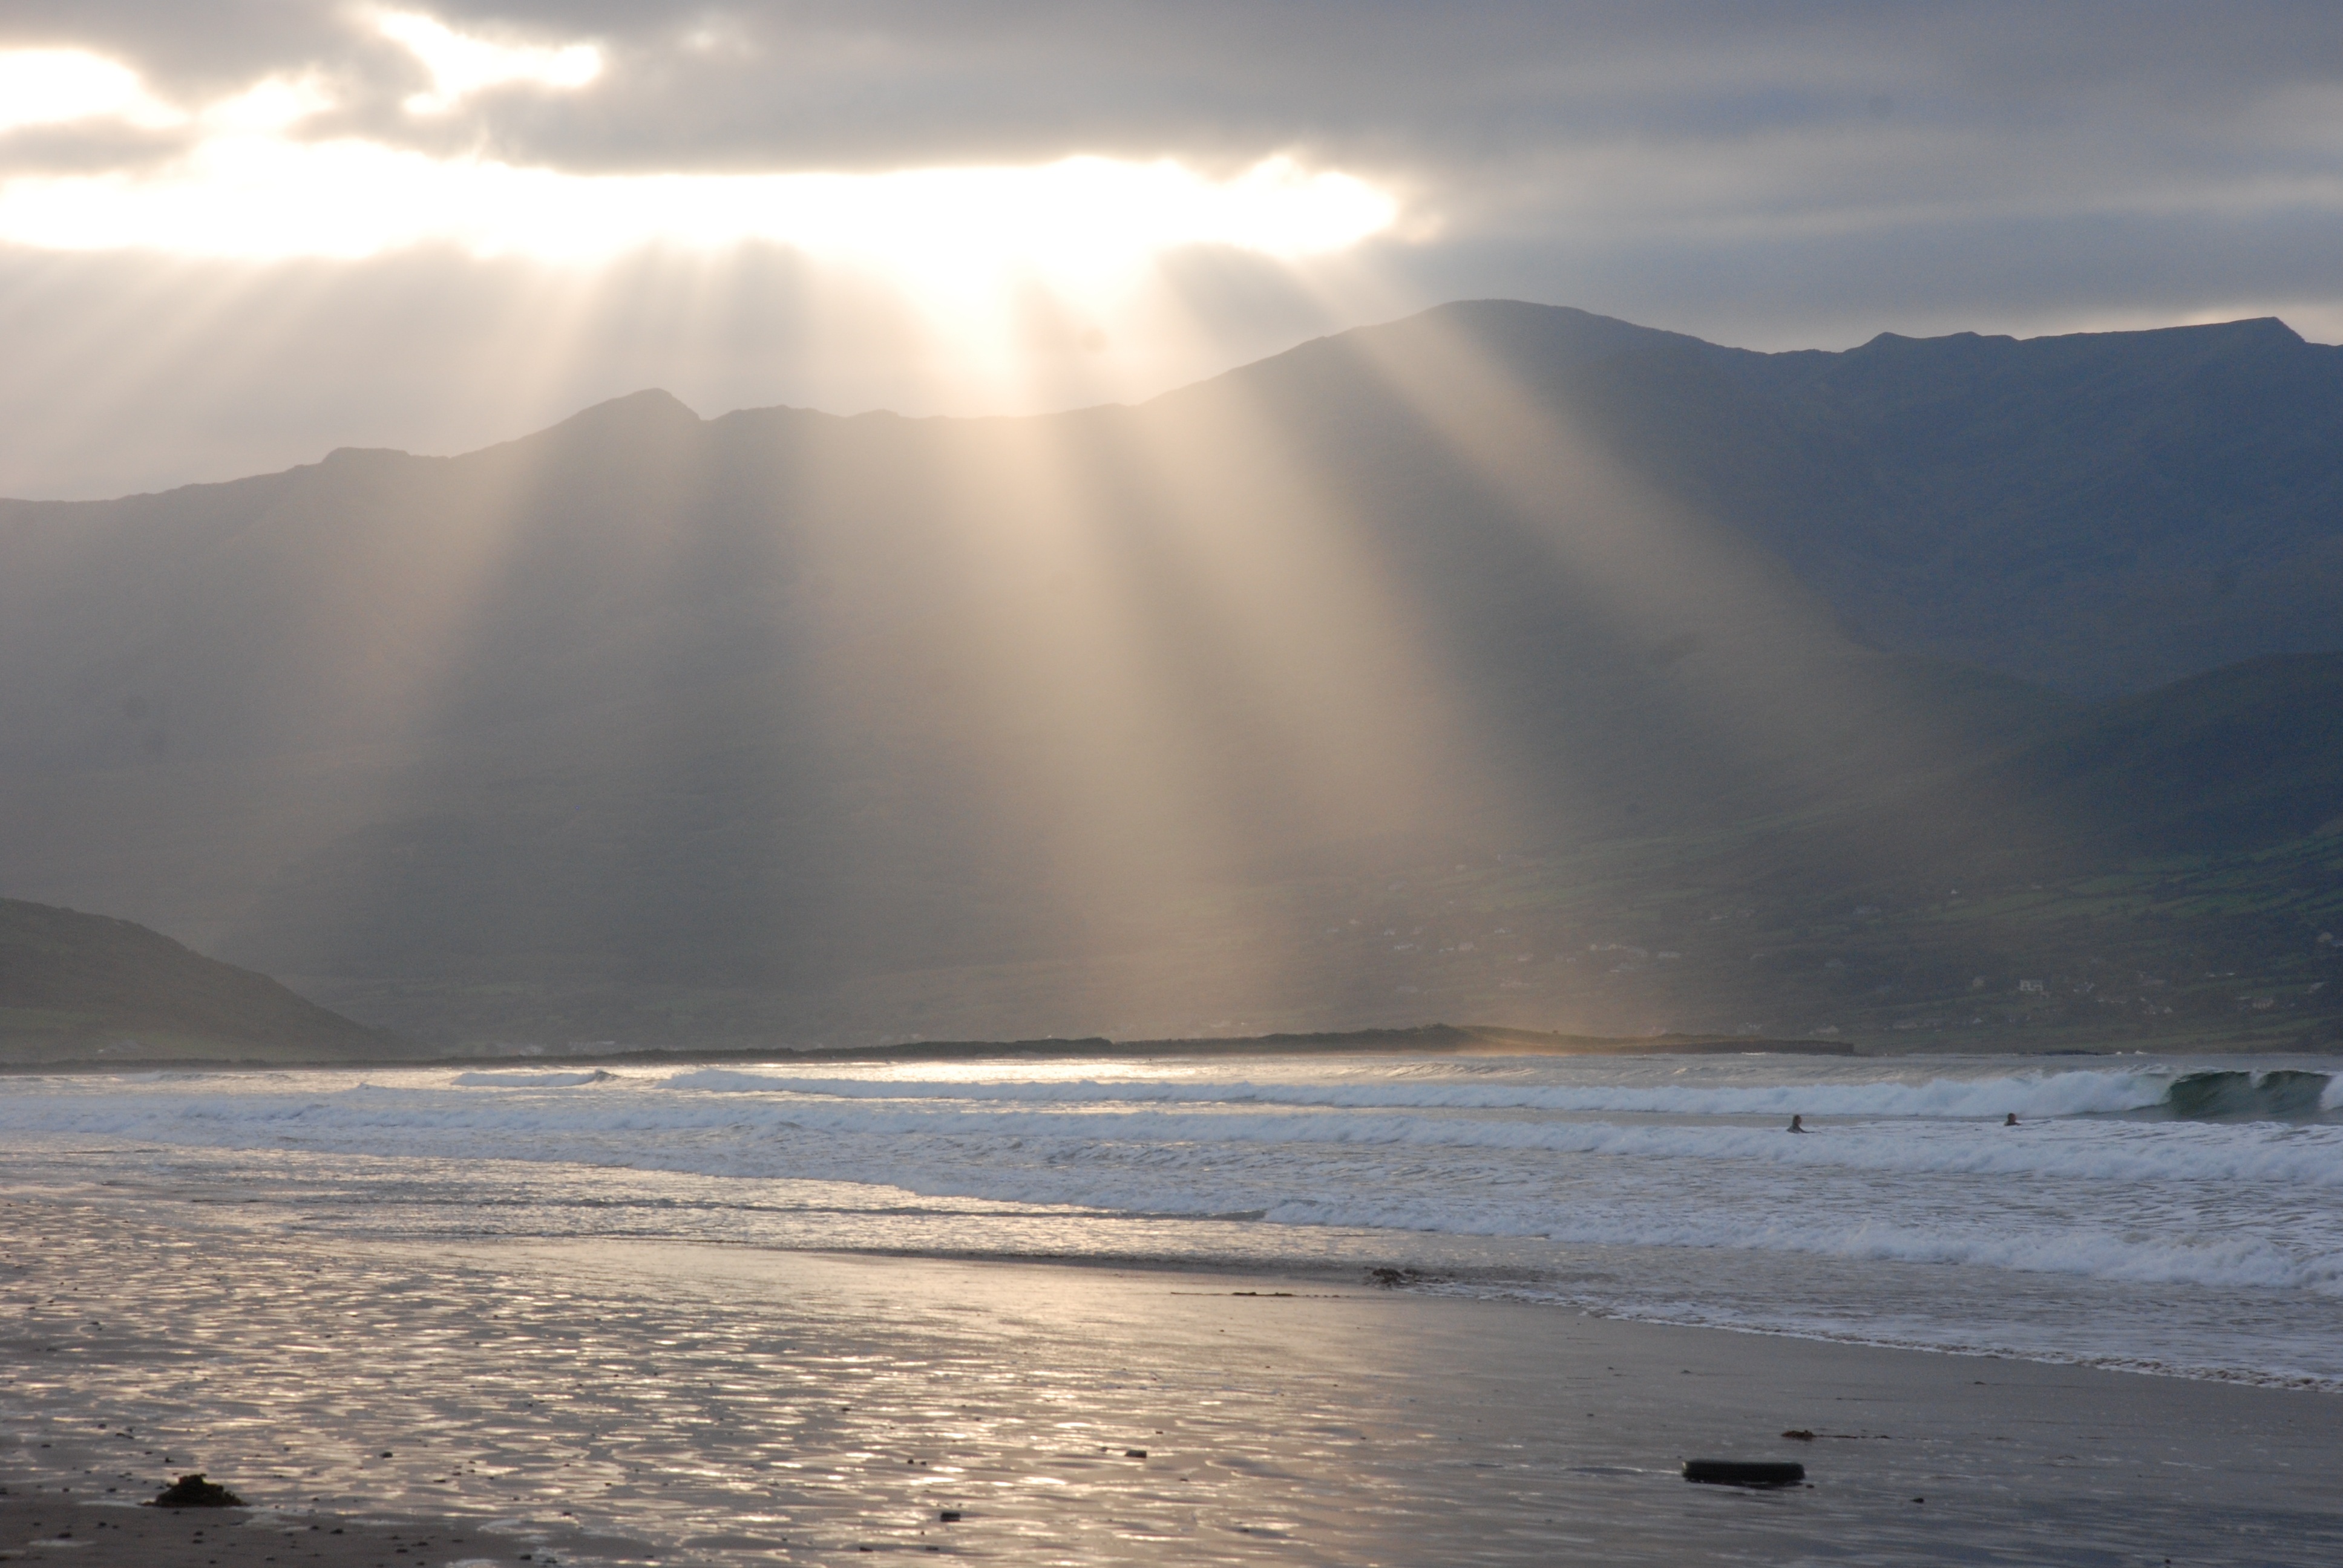
beach, sea, coast, ocean, horizon, mountain, snow, winter, cloud, sun, sunrise, sunset, mist, sunlight, morning, shore, wave, lake, dawn, dusk, ice, reflection, weather, arctic, body of water, sunrays, loch, beach sunset, arctic ocean, atmospheric phenomenon, wind wave